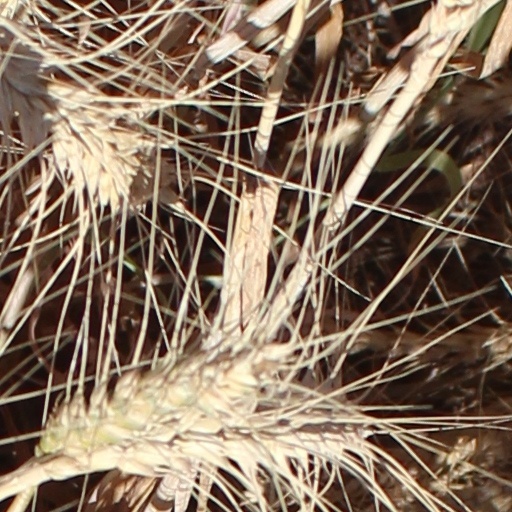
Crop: wheat